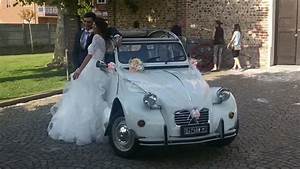
Label: cavallo